Luis Fajardo (Spanish Navy officer)

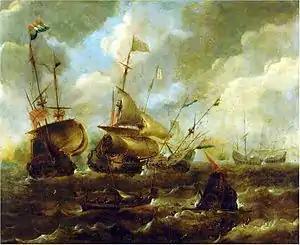
Dutch school painting depicting one of the many naval battles that took place between the Spanish and Dutch navies during the first half of the 17th century

While still very young he accompanied his father, along with his brother Diego, to suppress the Alpujarras Revolt (1568–1571). He was the standard-bearer for his father when the army left Vélez-Blanco, at the beginning of 1569, when he was thirteen years old. In June of that year, he was commissioned to defend Oria and Cantoria from the Moorish attack on the marquisate.